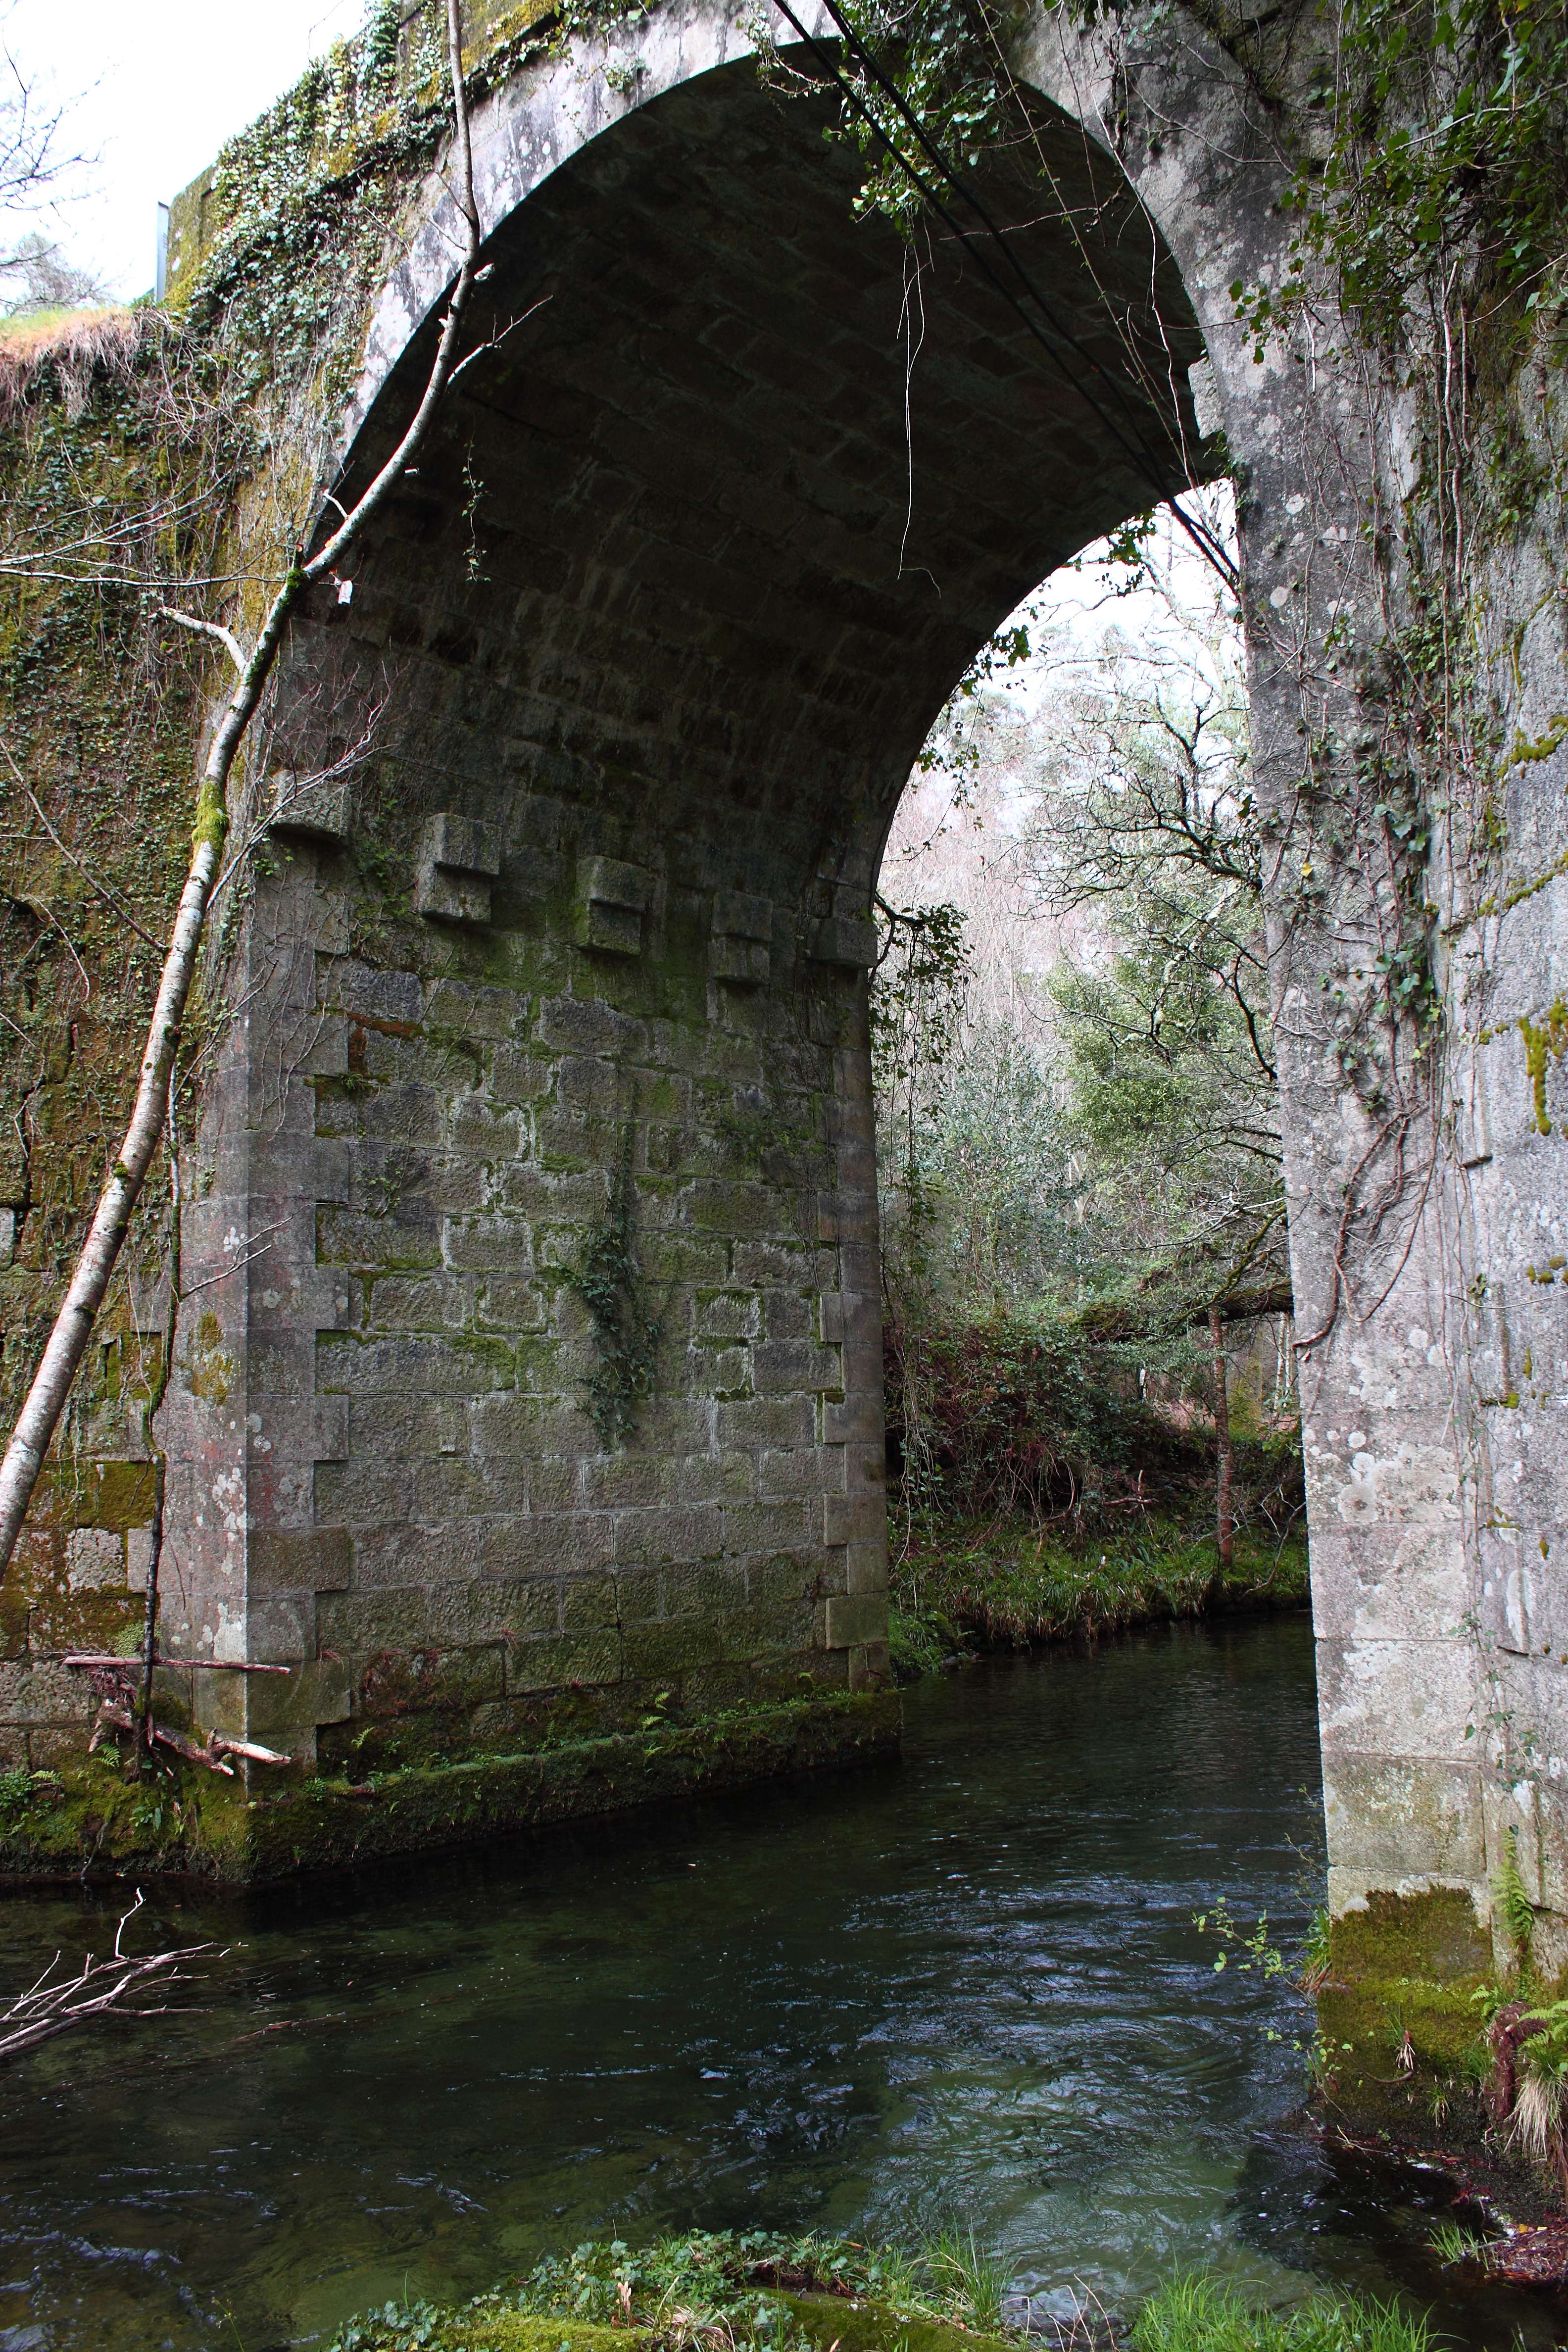
water, bridge, river, canal, arch, waterway, galicia, pontevedra, moat, ggl1, canoneos500d, cotobade, ruralgalicia, loureiro, ofoxodolobo, devil's bridge